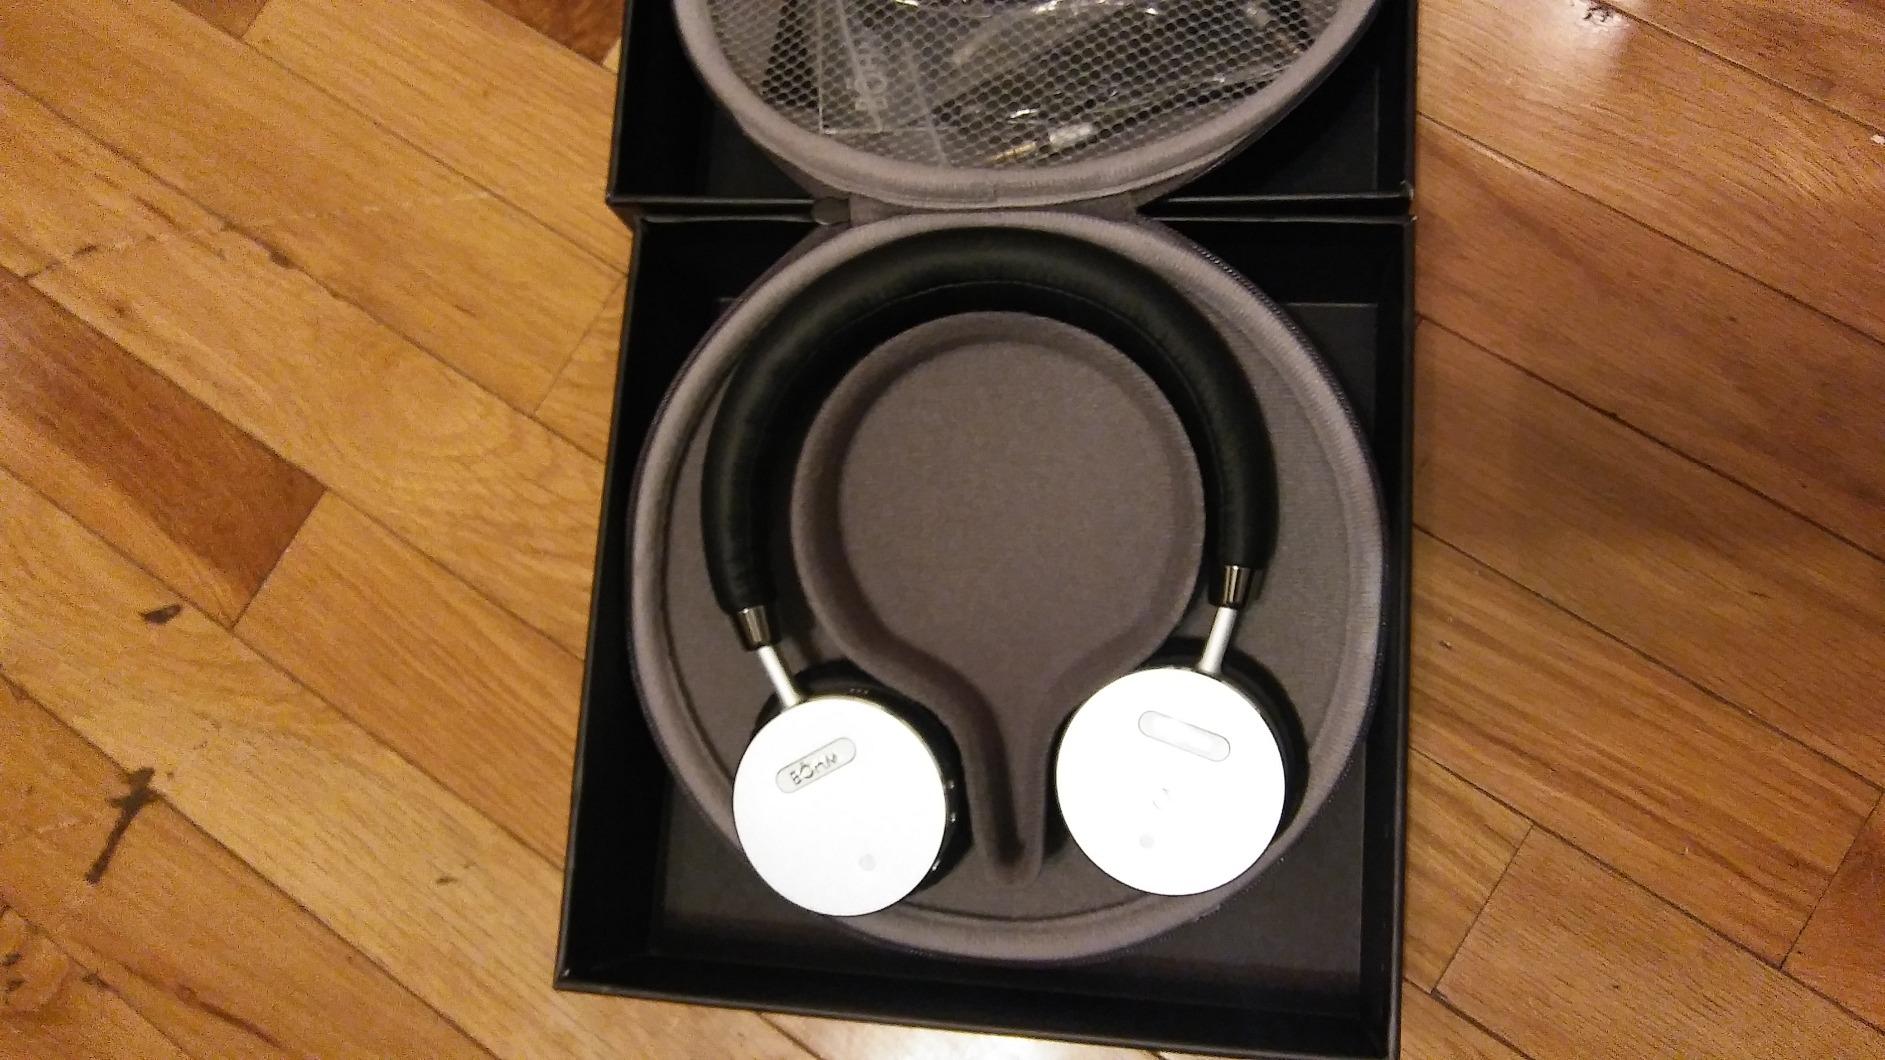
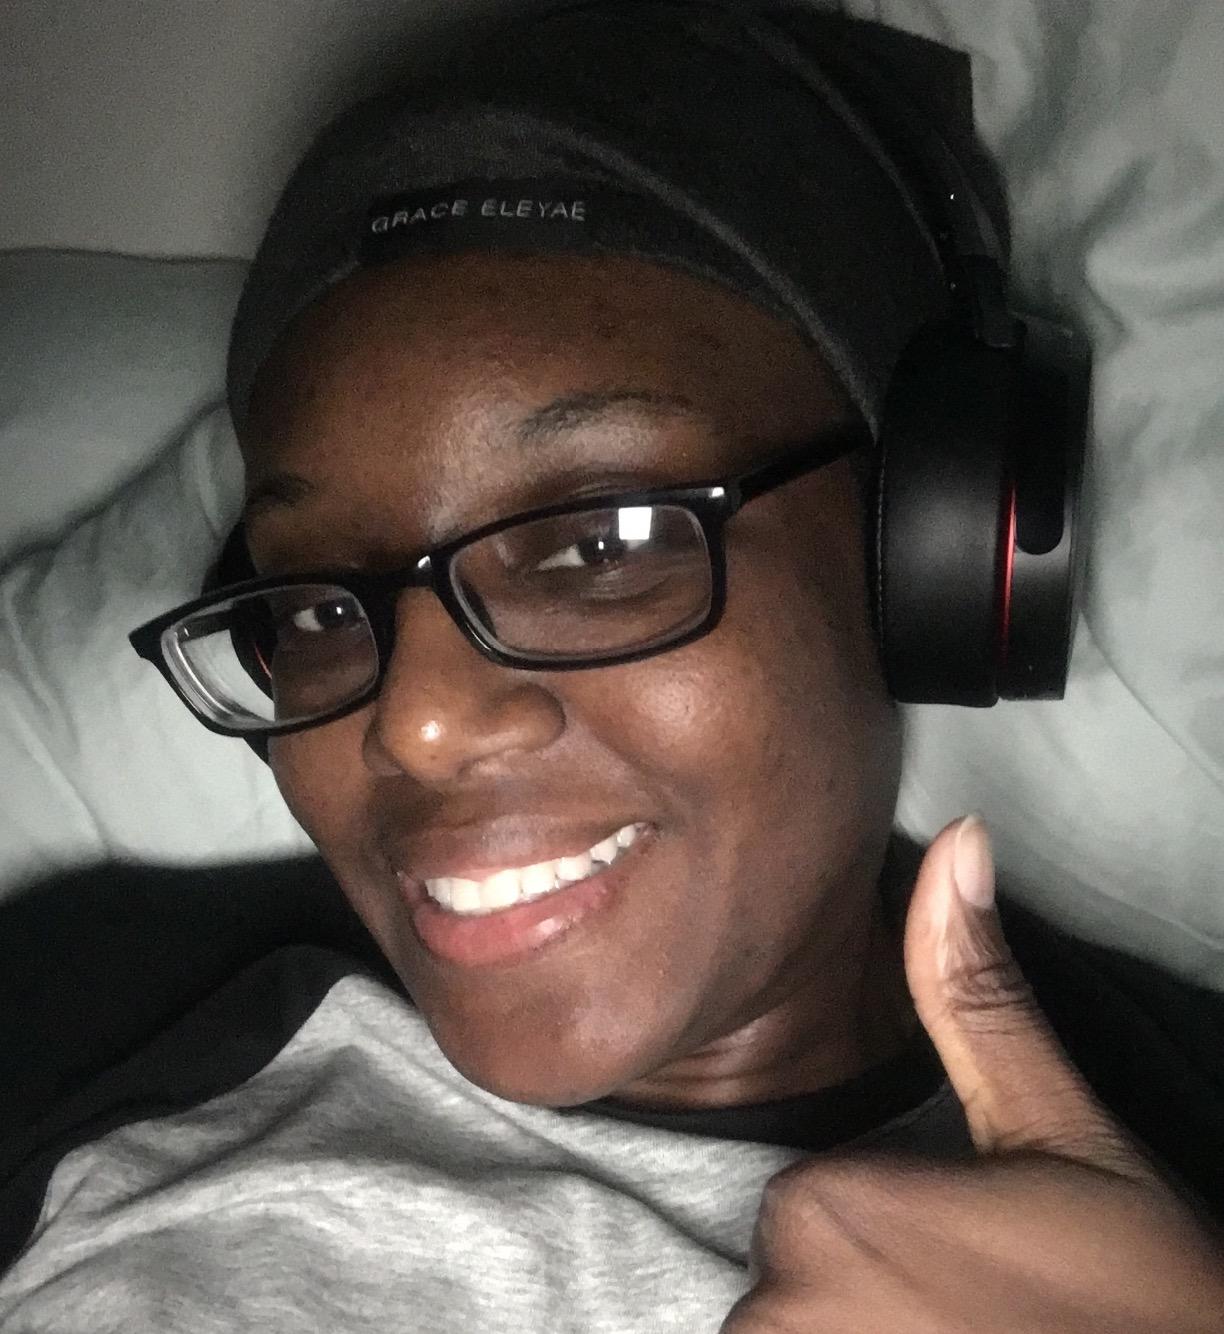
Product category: headphones
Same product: no